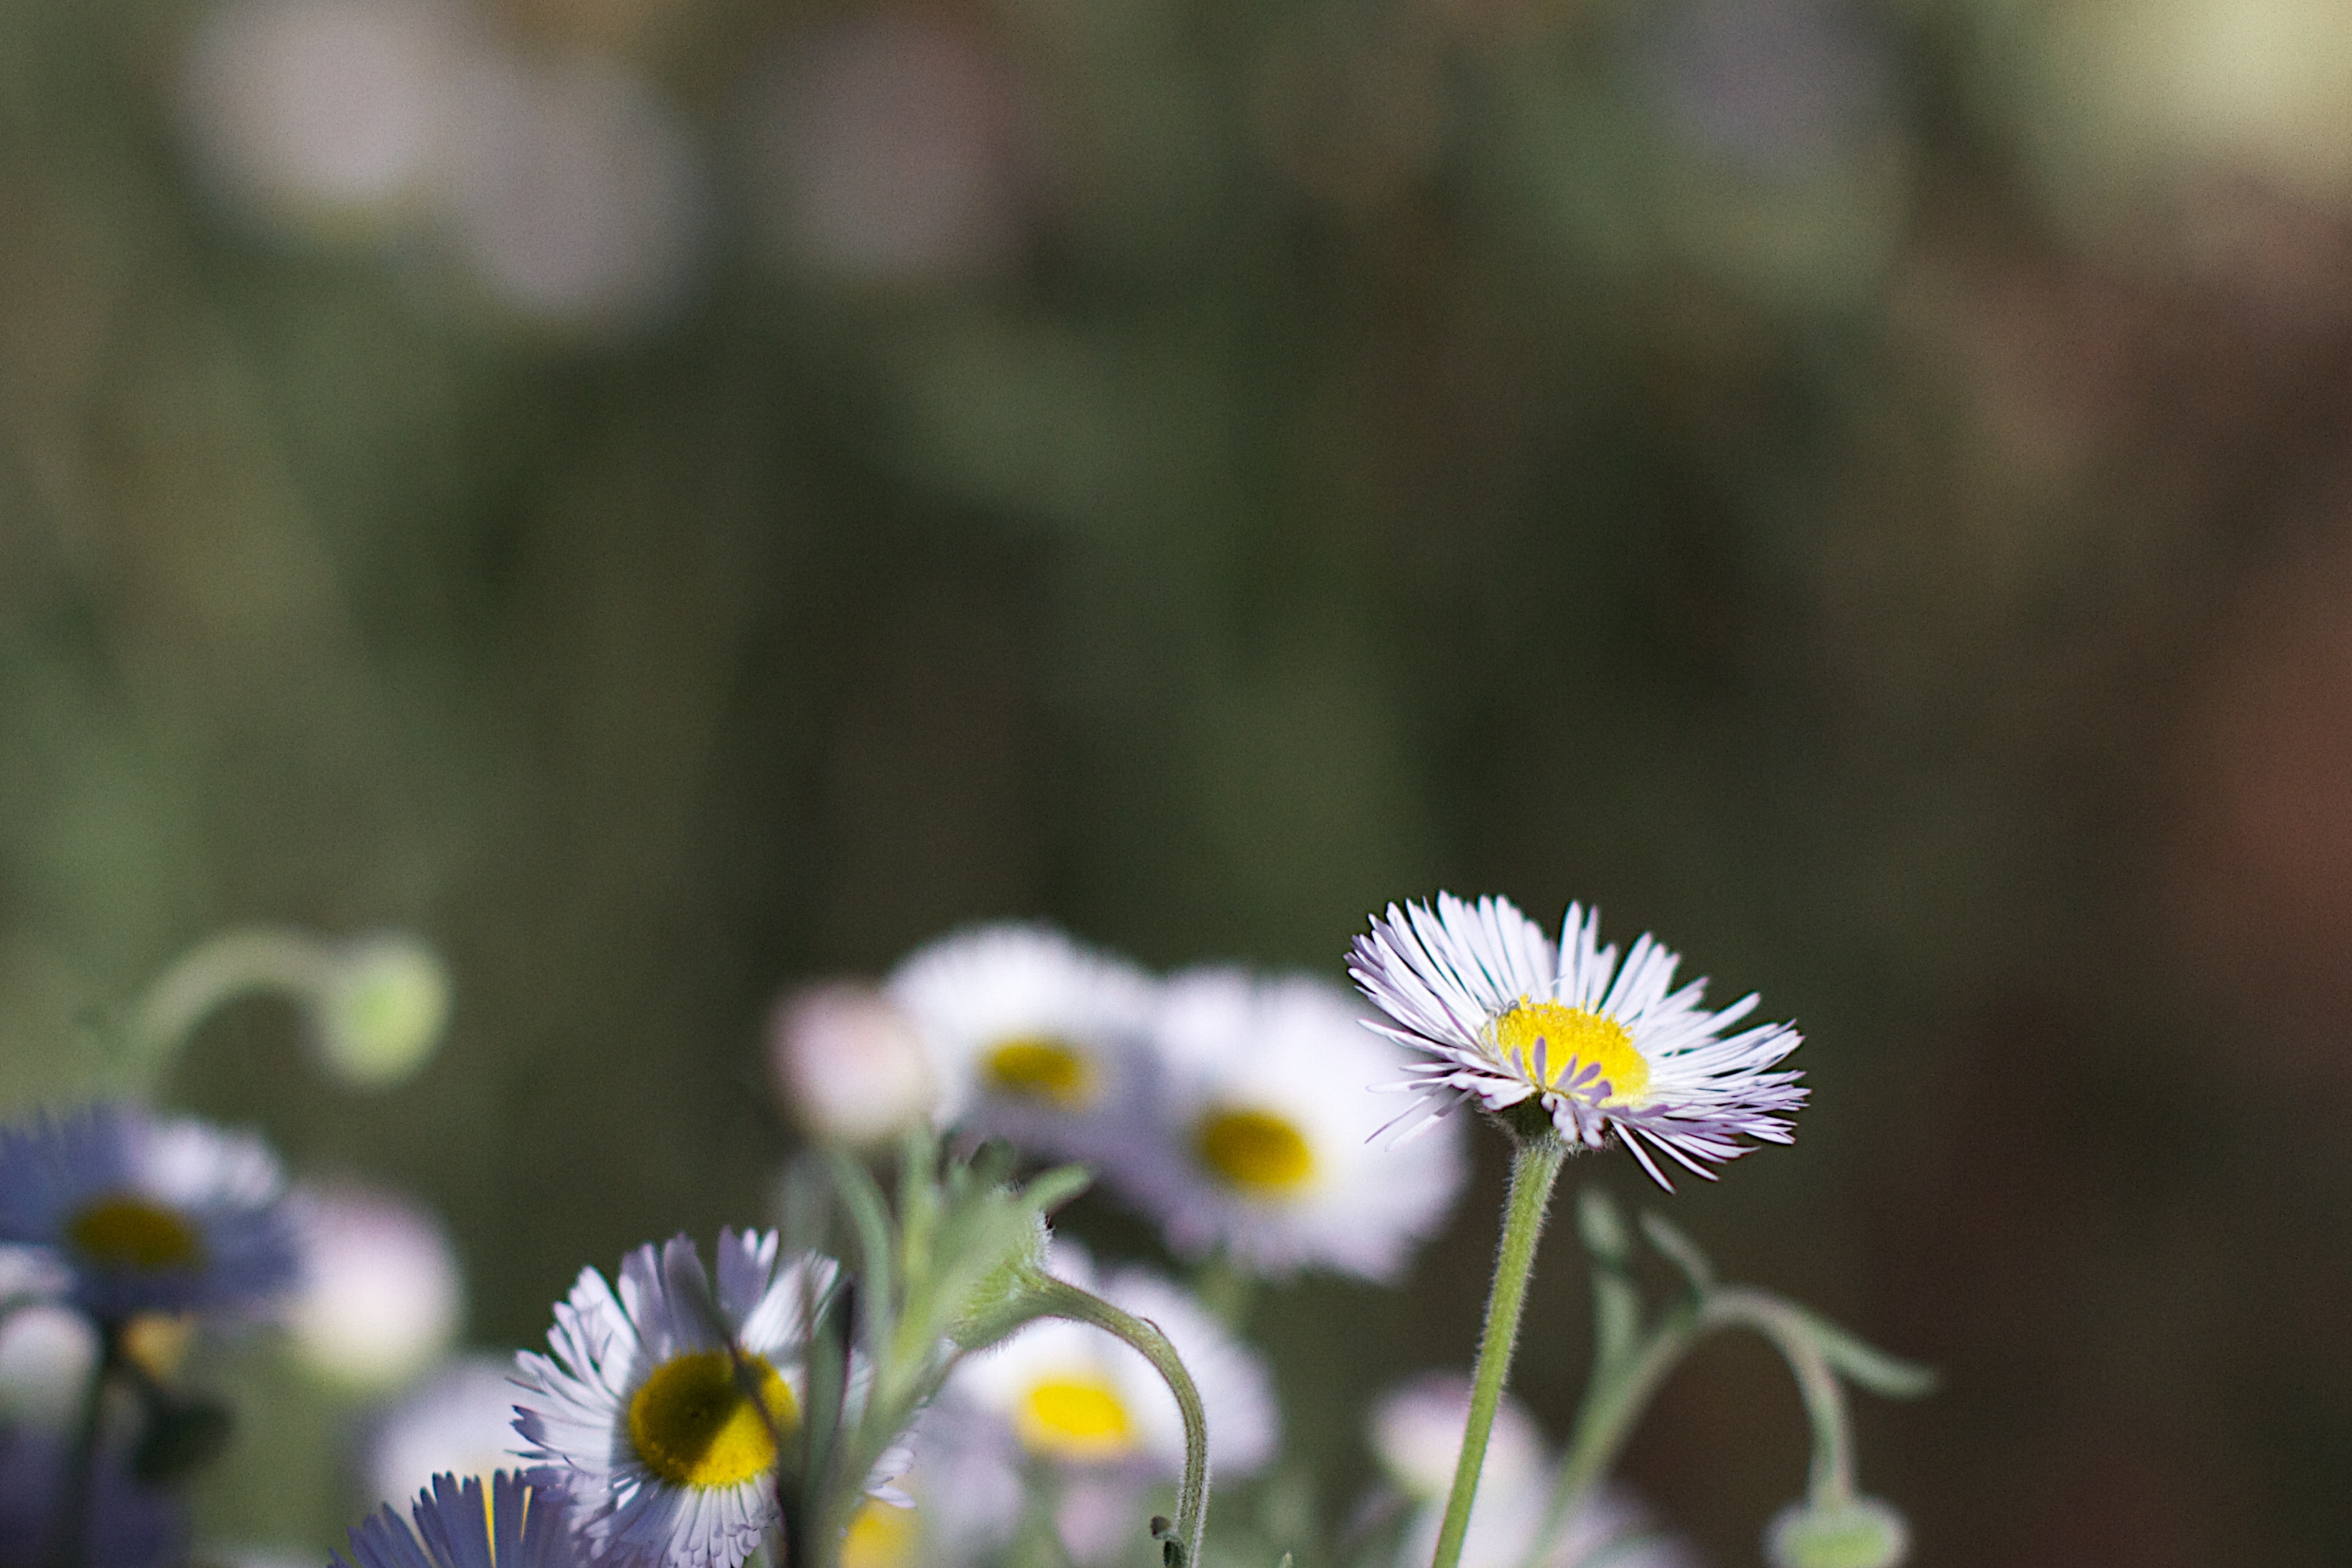
flower, nature, flora, plant, fauna, photography, macro photography, close up, botany, daisy, grass, land plant, wildflower, meadow, petal, daisy family, blossom, field, flowering plant, plant stem, sunlight